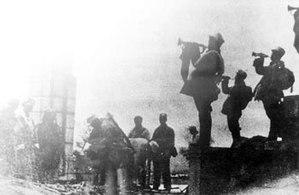
Le siège de Changchun est une opération lancée par l'armée populaire de libération durant la guerre civile chinoise contre la ville de Changchun, tenue par les forces nationalistes du Kuomintang. Le siège en lui-même se déroule dans le cadre de la campagne de Liaoshen et la chute de Changchun marque la fin de sa première étape.
Changchun est une ville du Nord-Est de République populaire de Chine, capitale de la province du Jilin, dans le Dongbei. Elle a le statut administratif de ville sous-provinciale. Sa population qui est de plus de sept millions d'habitants, parle le « dialecte de Changchun » du groupe du nord-est du mandarin. Pendant l'invasion japonaise de la Mandchourie, l'Empire du Japon, y place la capitale de l'État fantoche du Mandchoukouo, sous le nom de Hsinking et le siège de l'armée du Guandong de 1931 à 1945.